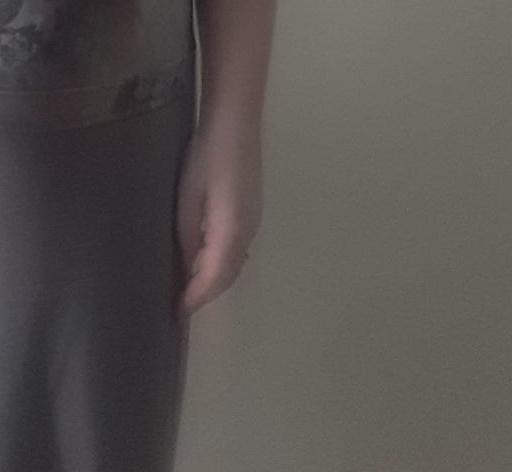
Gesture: no_gesture